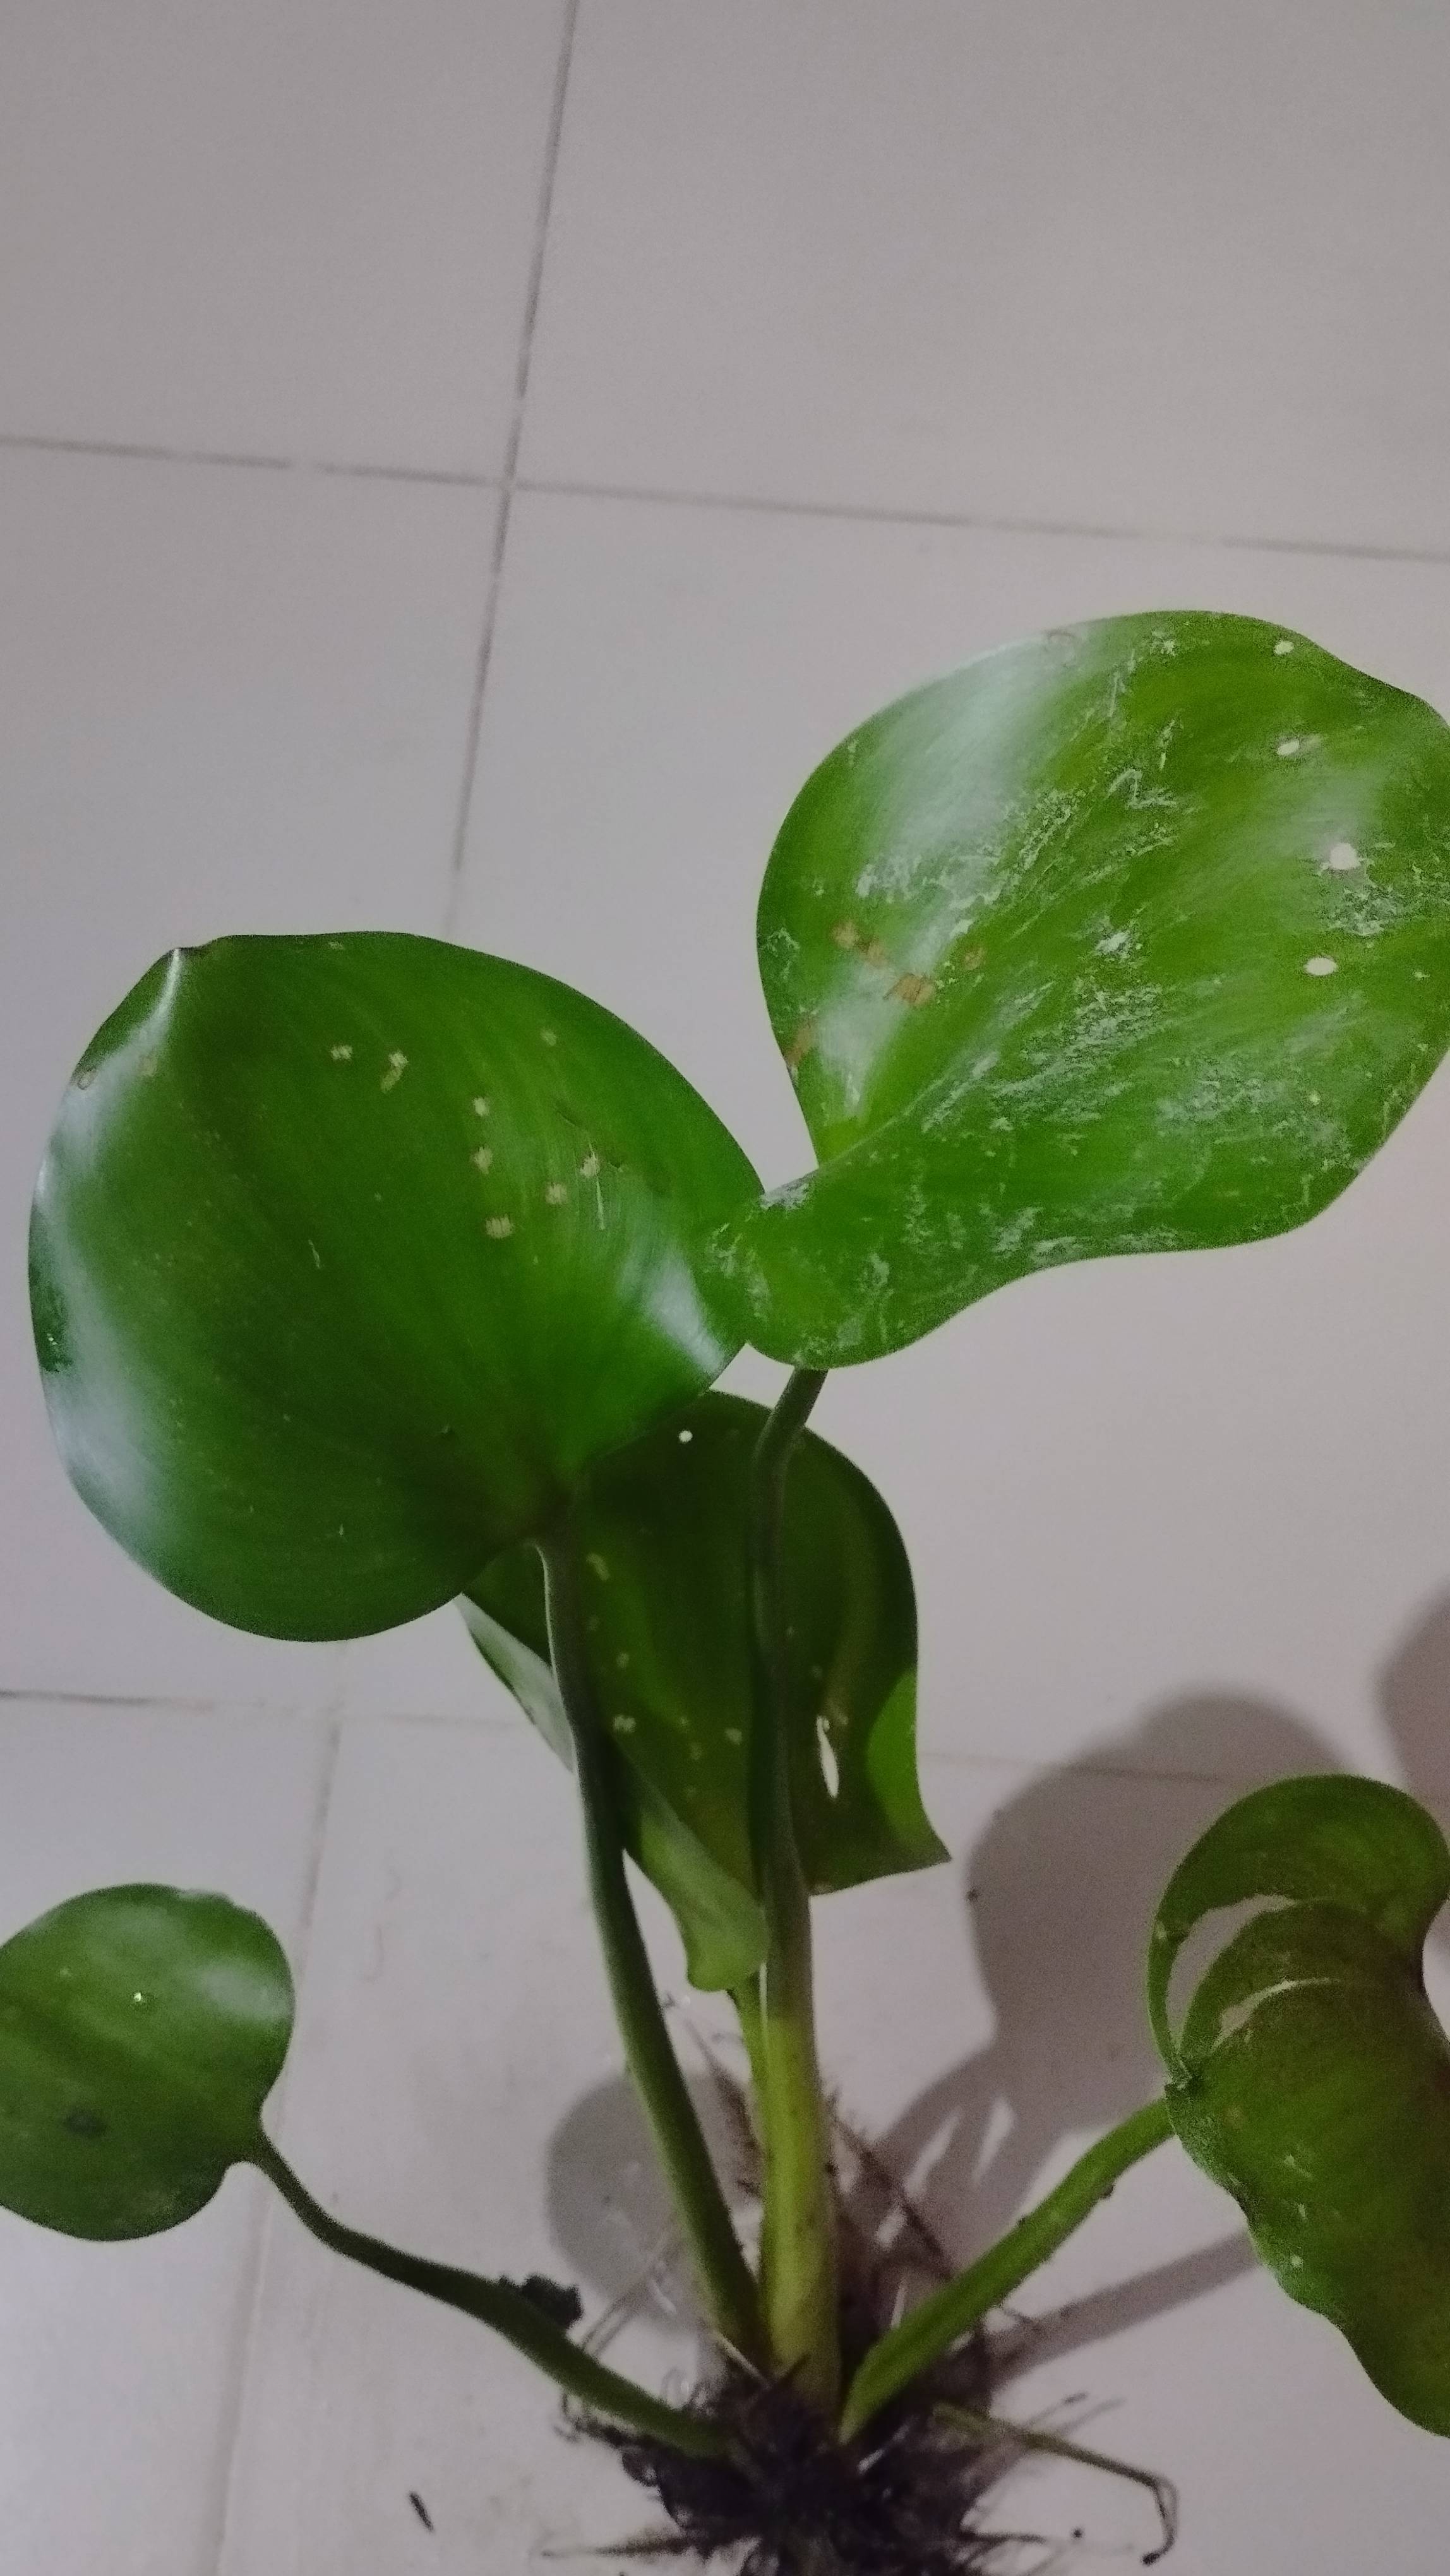
Species: Common Water Hyacinth (Eichornia crassipes)